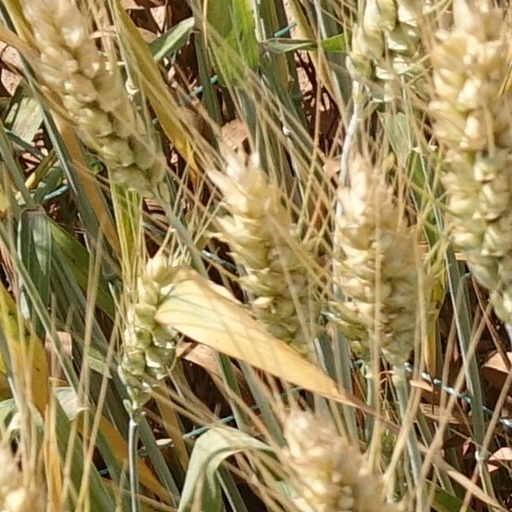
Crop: wheat